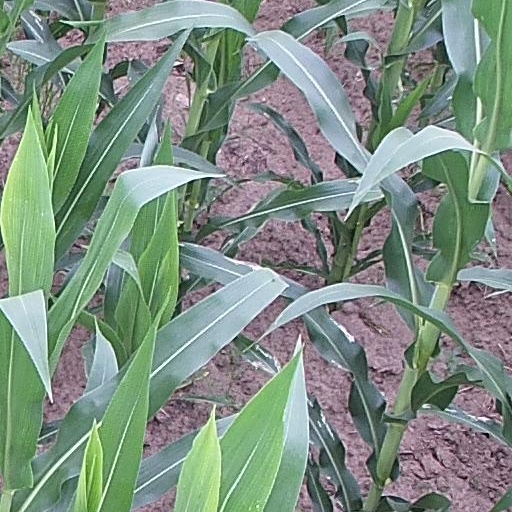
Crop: maize; corn